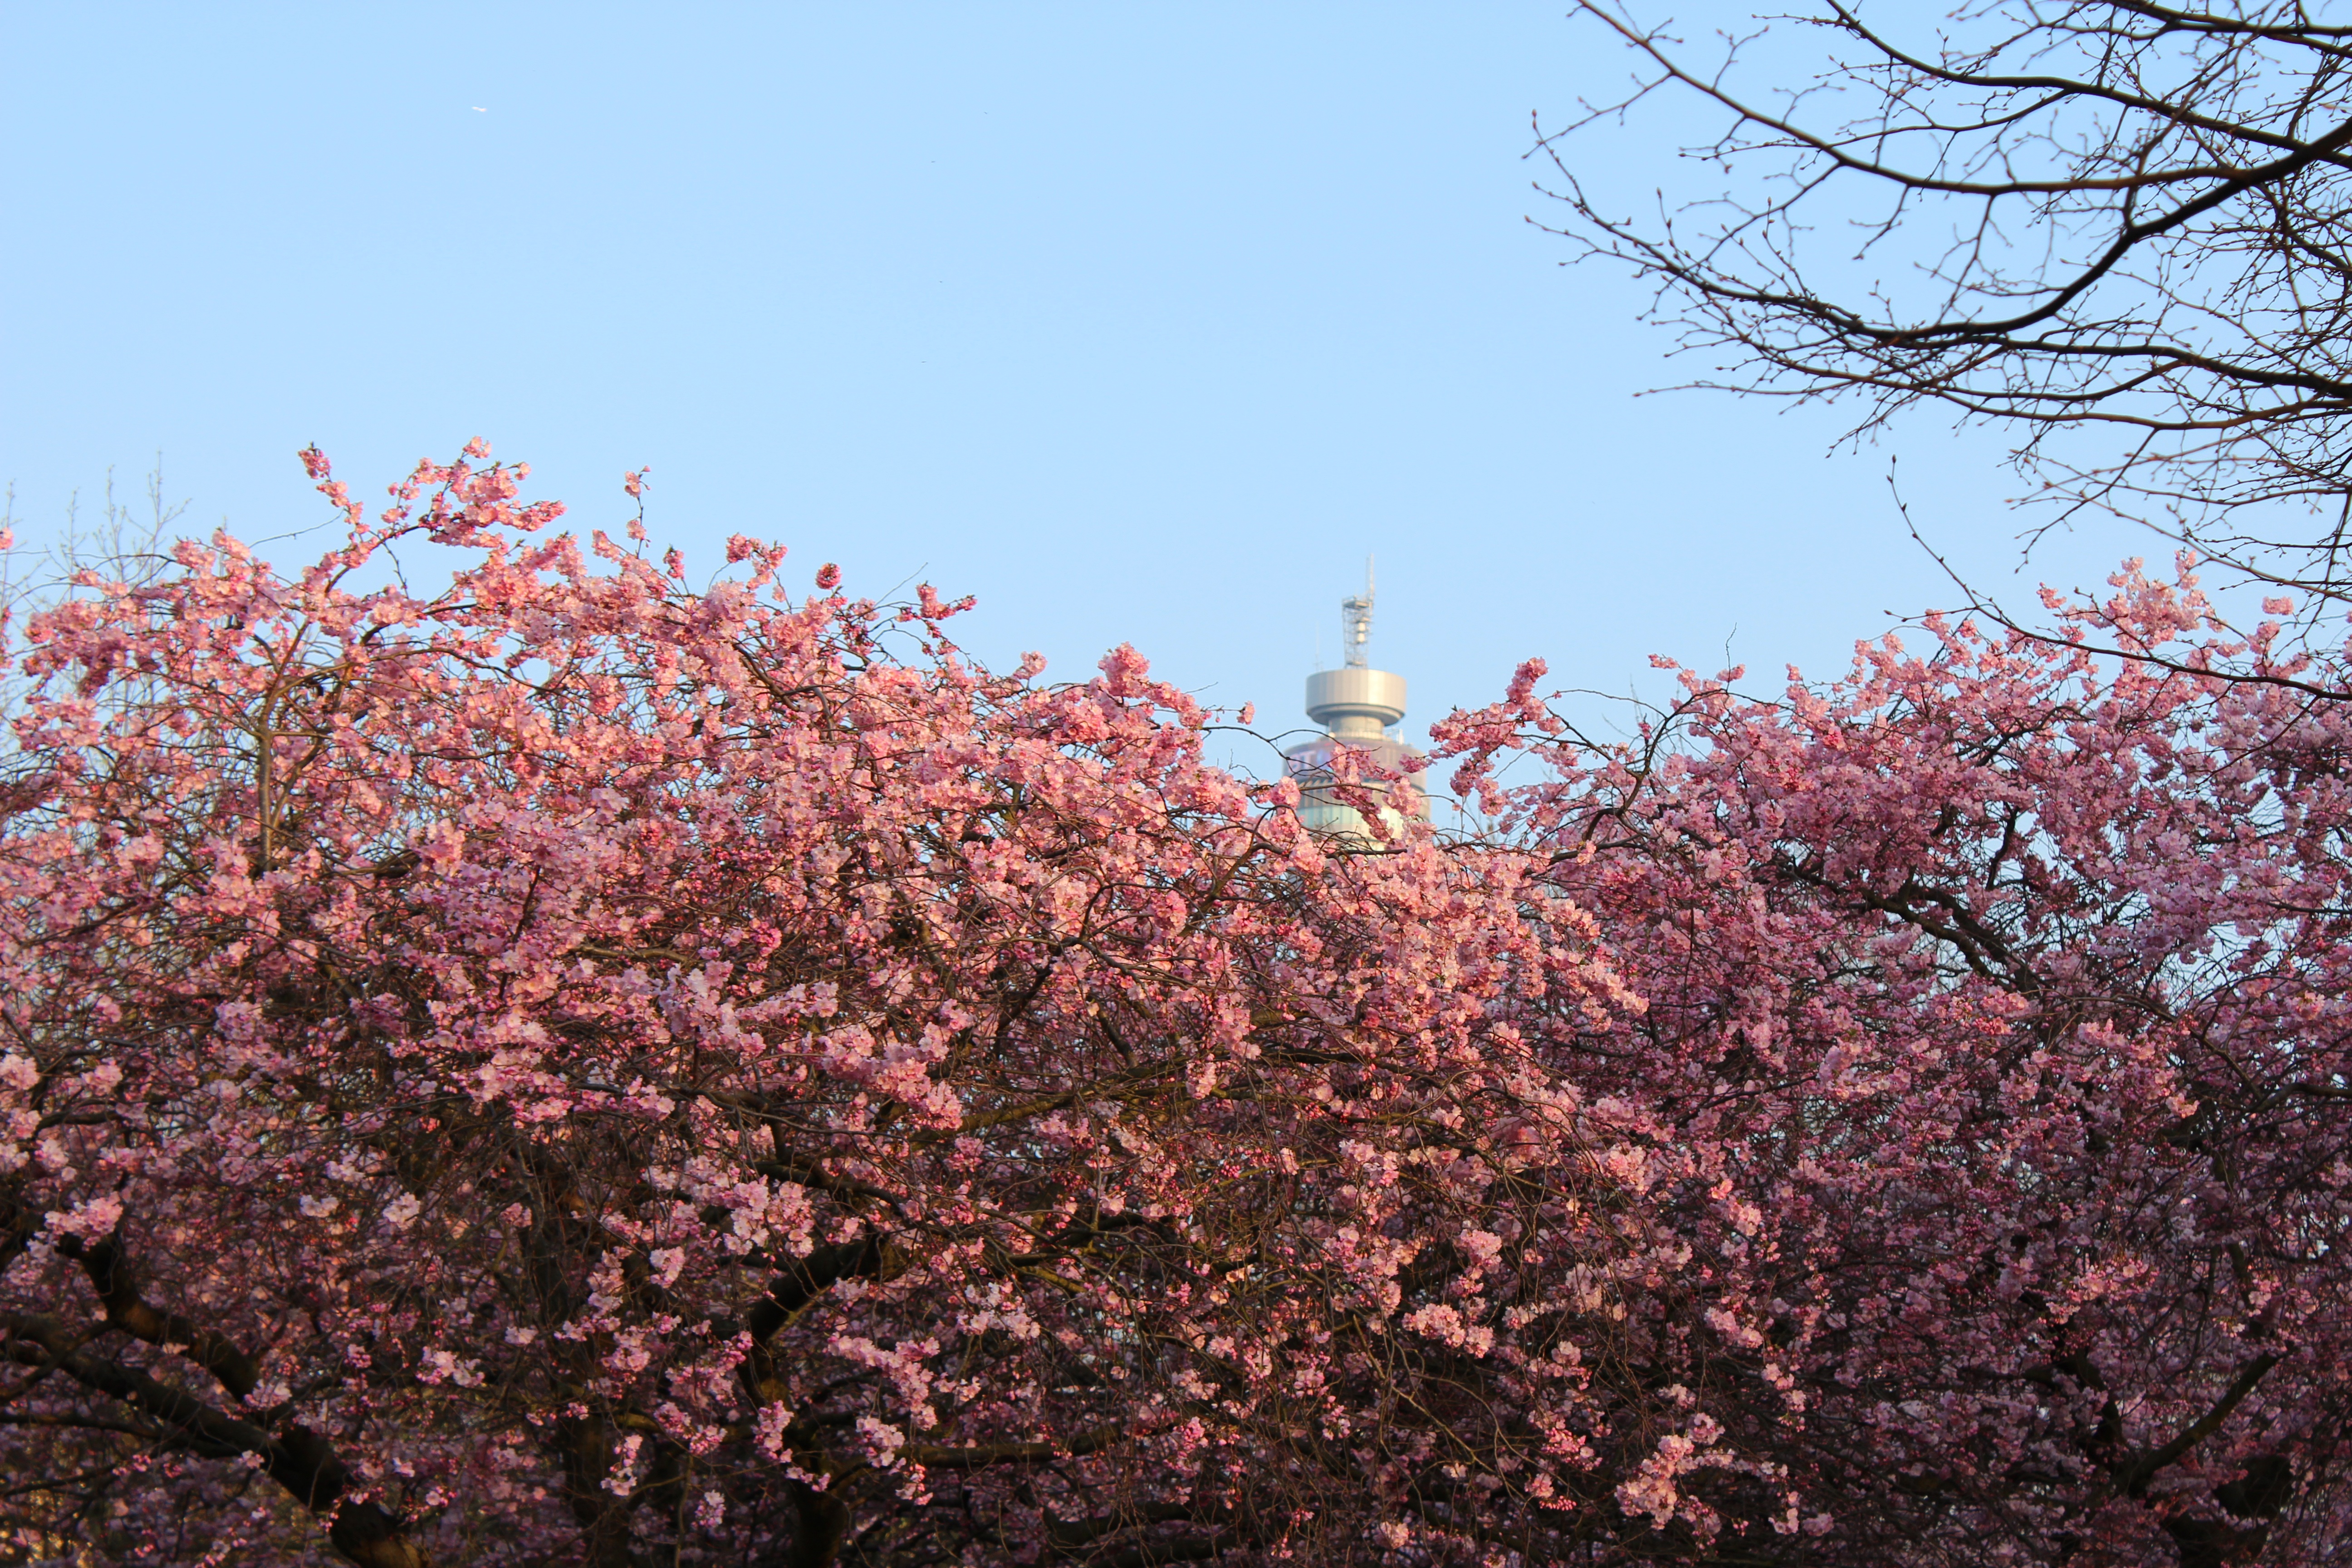
tree, nature, branch, blossom, plant, sky, leaf, flower, bloom, orchard, spring, produce, autumn, season, cherry blossom, plants, flowers, trees, london, petals, shrub, rosa, torre, spring flowers, cherry, woody plant